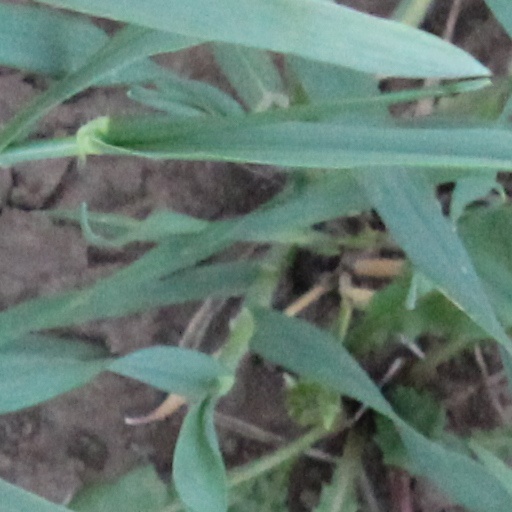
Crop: wheat